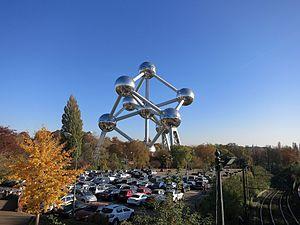
Le Plateau du Heysel est un quartier du nord de Laeken à Bruxelles, délimité par l'autoroute Bruxelles-Anvers ou l'avenue de Meysse, la chaussée romaine, l'avenue Houba-De Strooper et l'avenue du Parc royal et dont l'histoire est fortement liée à celle du domaine royal adjacent. Presque dénué de toute habitation, il est voué, depuis le début du XXᵉ siècle, au divertissement, au tourisme, aux expositions et aux affaires ; il concentre aussi un patrimoine très important - comme l'Atomium -, parsemé dans les deux grands espaces verts que sont le parc de Laeken et le parc d'Osseghem. Il fut aussi le théâtre d'événements importants, tels les expositions universelles de 1935 et de 1958 et le drame du Heysel.